Hélène Langevin-Joliot

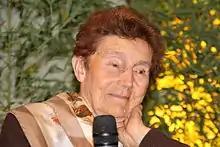
Langevin-Joliot in 2012

Hélène Langevin-Joliot (née Joliot-Curie; born 19 September 1927) is a French nuclear physicist known for her research on nuclear reactions in French laboratories and for being the granddaughter of Marie Skłodowska-Curie and Pierre Curie and the daughter of Irène Joliot-Curie and Frédéric Joliot-Curie, all four of whom have received Nobel Prizes, in Physics (Pierre and Marie Curie) or Chemistry (Marie Curie and the Joliot-Curies). Since retiring from a career in research Hélène has participated in activism centered around encouraging women and girls to participate in STEM fields. Her activism also revolves around promoting greater science literacy for the general public.